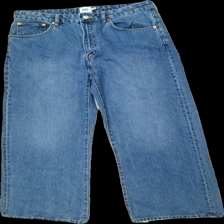
View: front
Type: Jeans
Category: Ladies
Brand: Lager 157
Colors: Blue
Material: 100% cotton
Cut: Regular
Size: XL
Season: All
Trend: Denim
Damage location: middle center
Price range: 50-100
Recommended usage: Reuse
Description: blå jeans